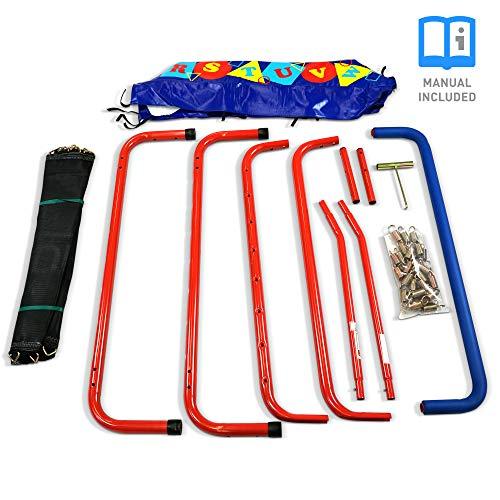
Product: Pure Fun 36-inch Preschool Jumper Kids Trampoline with Handrail, Ages 3 to 7
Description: Bright, attractive pattern encourages shape, color, and ABC recognition; Trampoline dimensions are 36 L x 36 W x 35 H inches including handrail.
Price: $63.99
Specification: Product Dimensions:         36 x 36 x 35 inches ; 15 pounds    |Shipping Weight: 23.1 pounds (View shipping rates and policies)|ASIN: B009NVD1TO|Item model number: 9007PJ|    #23    in Toddler Outdoor Play